Lawrence, Kansas

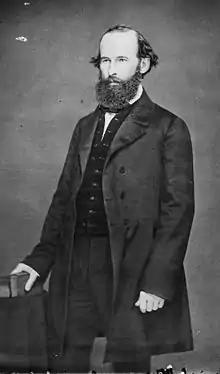
Lawrence was founded by settlers affiliated with the New England Emigrant Aid Company, headed by Eli Thayer, a Republican in the United States House of Representatives.

The Christian abolitionist and Protestant minister Richard Cordley later noted that after the bill became law, "there was a feeling of despondency all over the north" because its passage "opened Kansas to [the possibility of] slavery [which many] thought [was] equivalent to making Kansas a slave state". This was largely because nearby Missouri allowed slavery, and many rightly assumed the first settlers in Kansas Territory would come from Missouri, bringing their penchant for slavery with them.